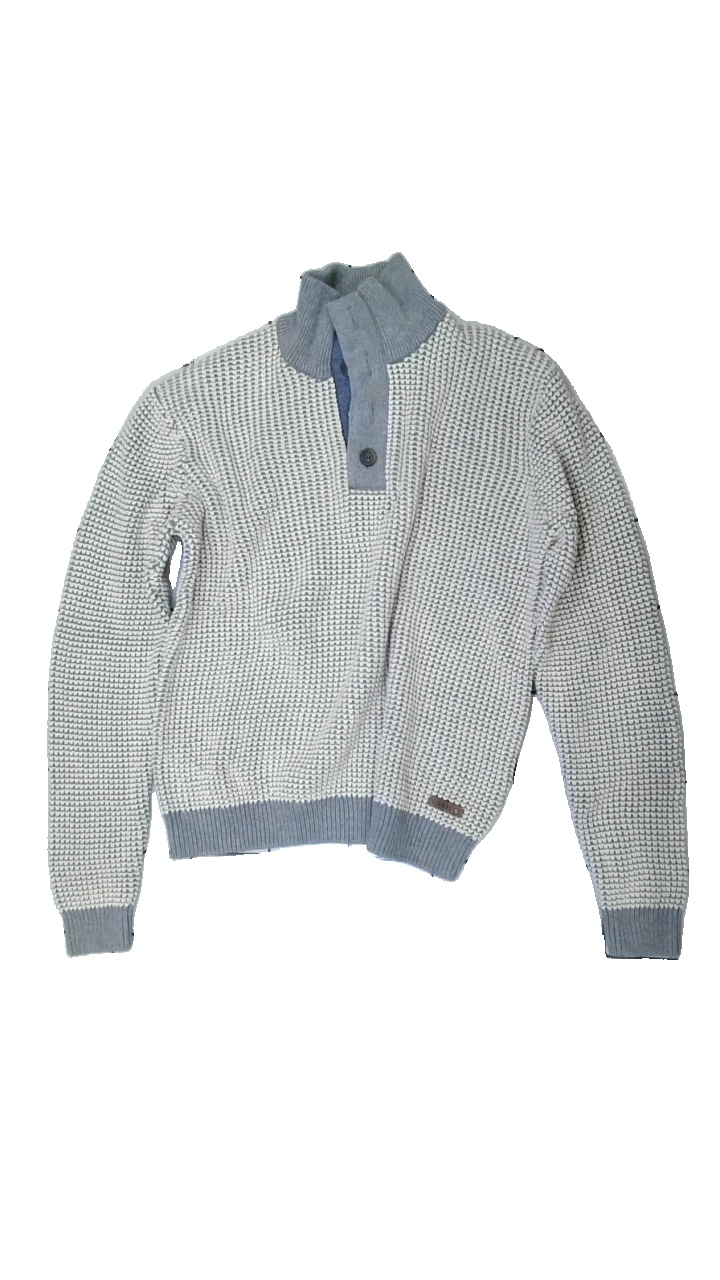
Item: Sweater (Men)
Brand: Signal
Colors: White, Grey
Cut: Regular
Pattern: Other
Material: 100% Cotton
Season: All
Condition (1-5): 5
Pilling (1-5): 5
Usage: Reuse
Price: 100-150